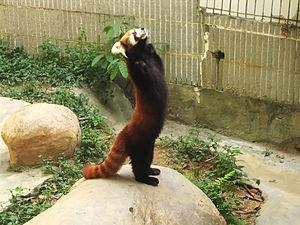
Le Petit panda, Panda roux ou Panda éclatant est un mammifère de la famille des Ailuridés. Il a un régime alimentaire omnivore, essentiellement végétarien, bien qu'appartenant à l'ordre des carnivores. Le panda roux est originaire de l'Himalaya et du Sud-Ouest de la Chine. C'est une espèce protégée car elle est en danger de disparition.